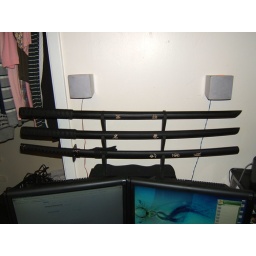
katanas above computer desk